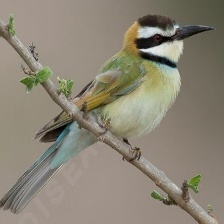
Species: WHITE THROATED BEE EATER
Scientific name: MEROPS ALBICOLLIS
ImageNet parent category: bee_eater